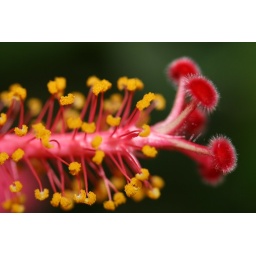
Hibiscus - Pistil and stamina;blooming in the flower pot